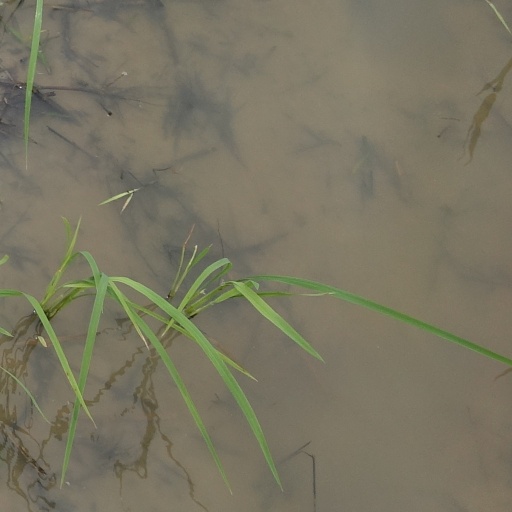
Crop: rice